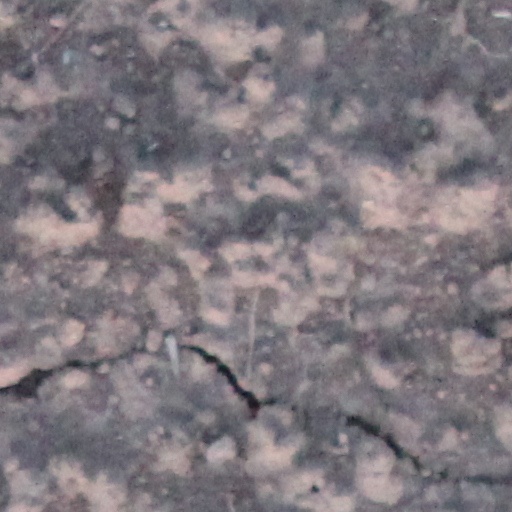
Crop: wheat